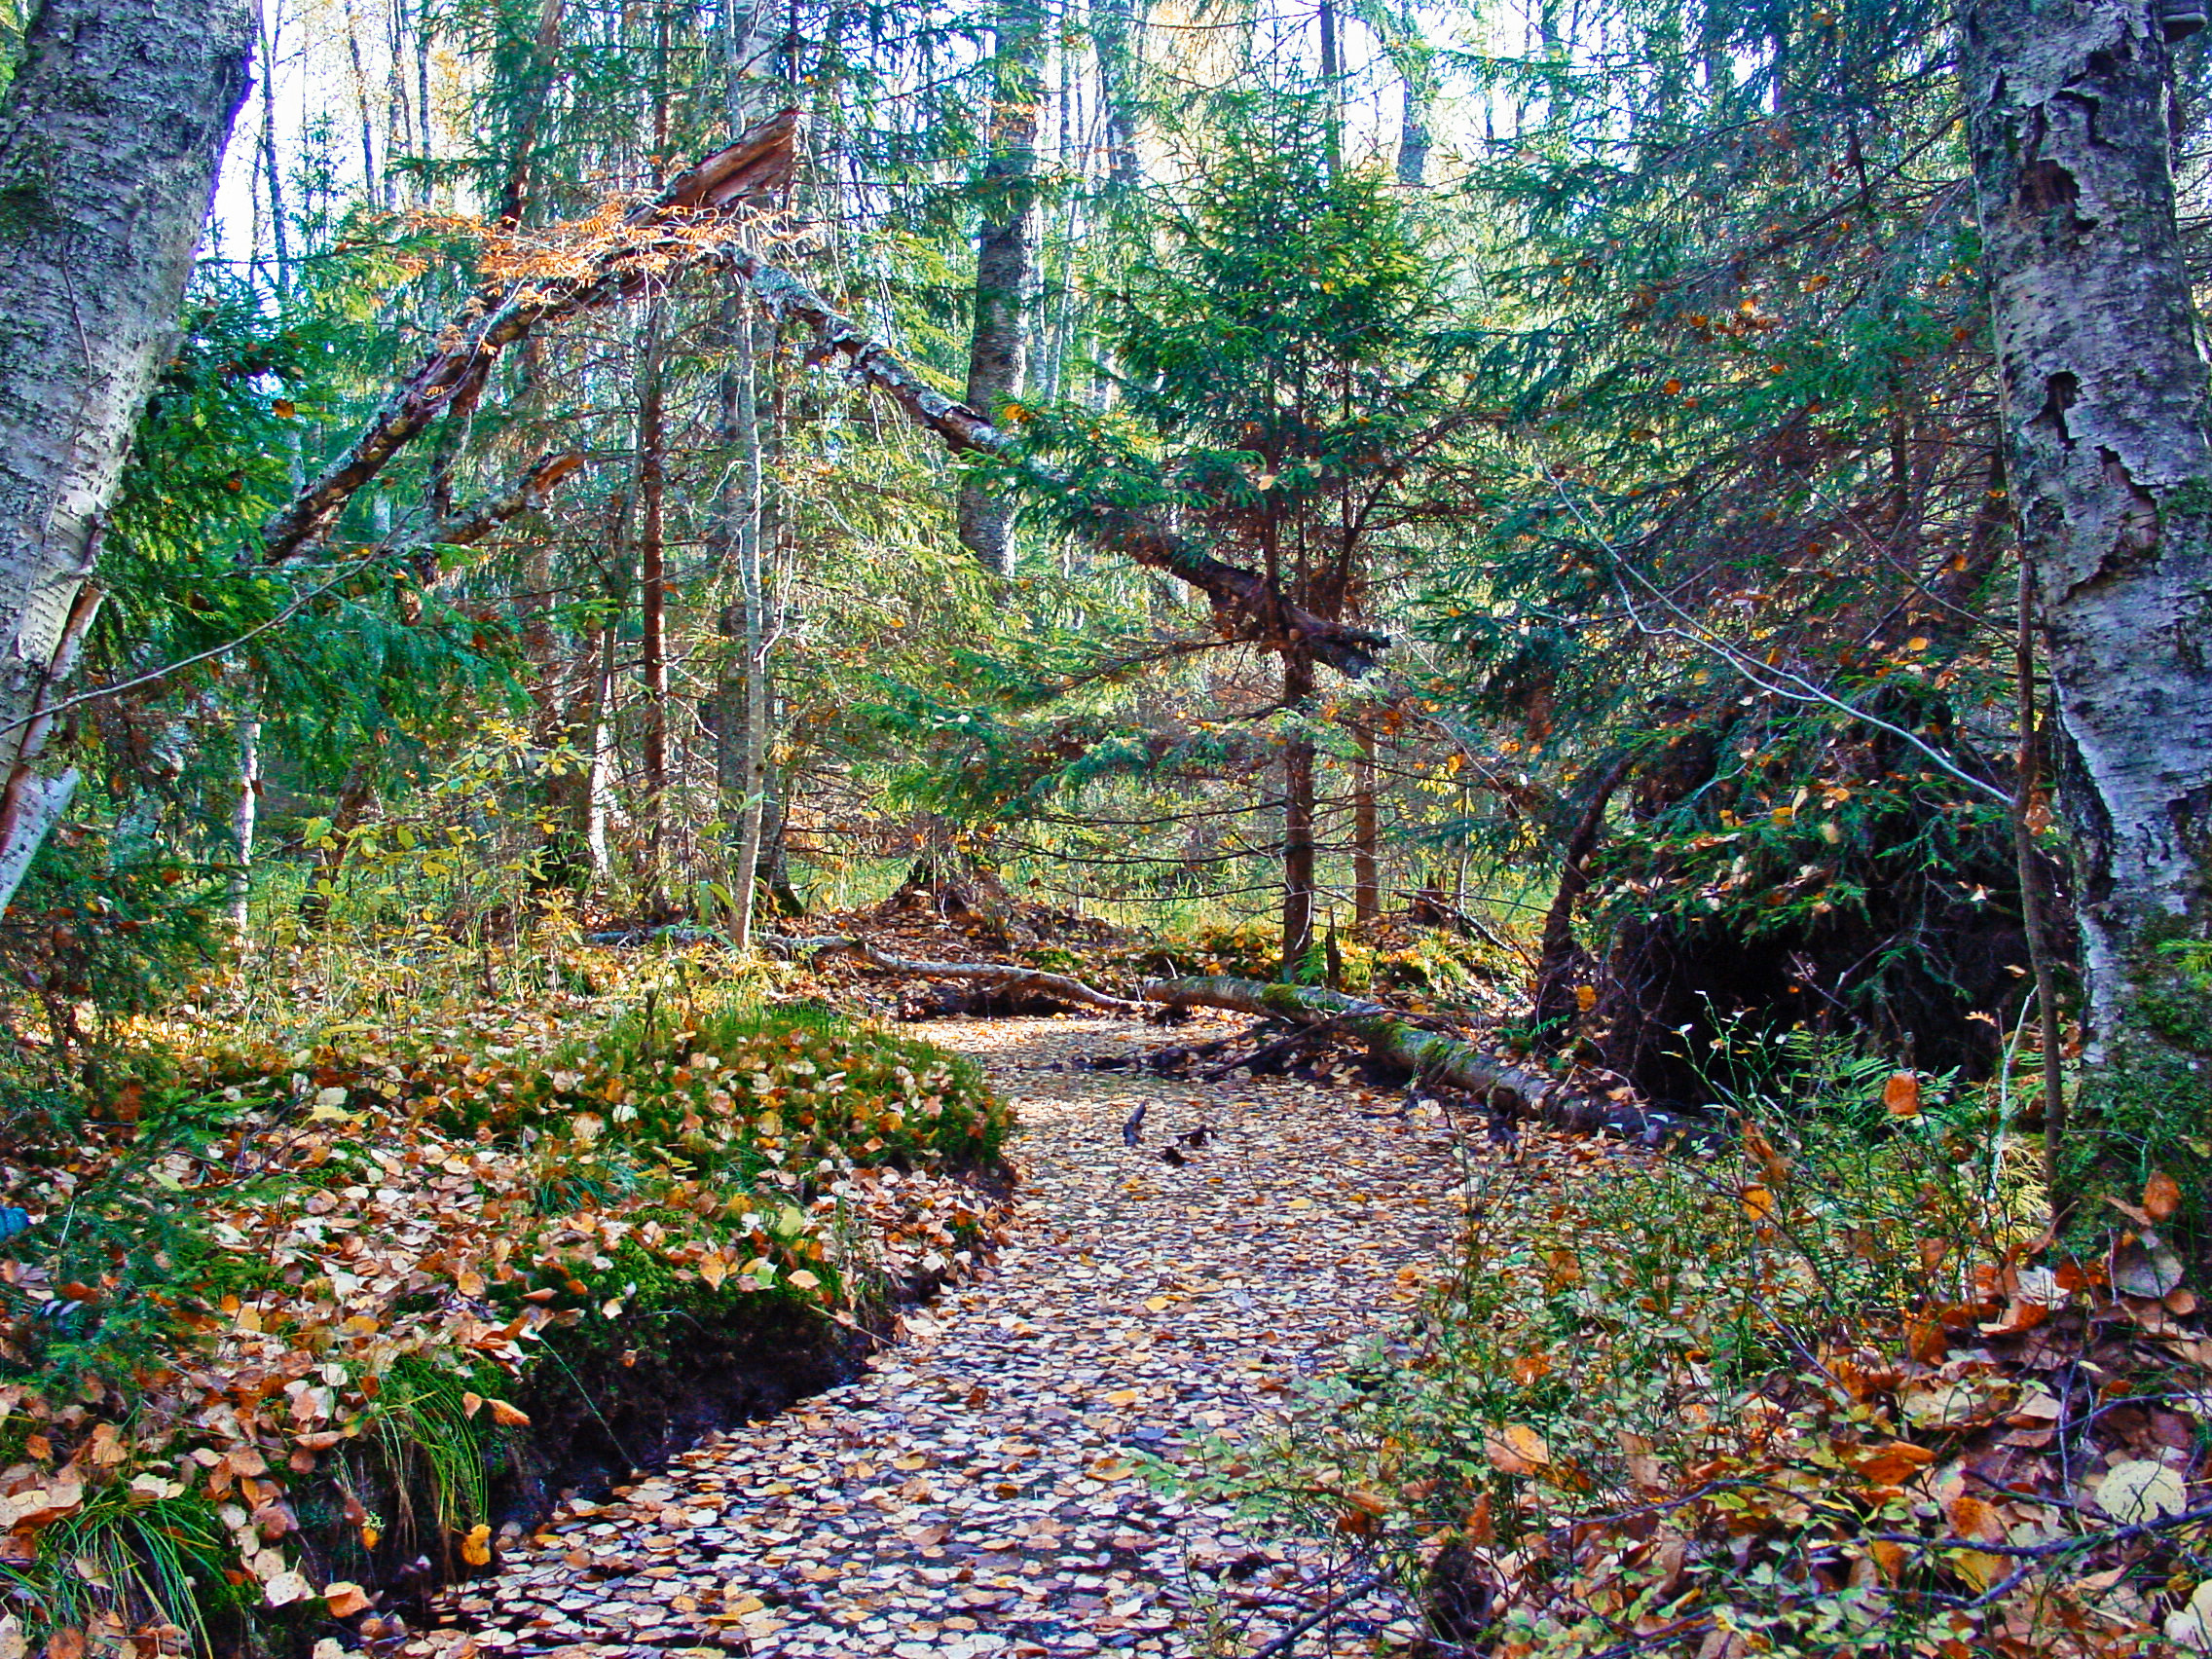
images, plant, natural environment, natural landscape, tree, branch, trunk, People in nature, biome, wood, grass, woody plant, deciduous, terrestrial plant, groundcover, flower, shrub, landscape, Tints and shades, forest, grove, woodland, temperate broadleaf and mixed forest, trail, landscaping, flowering plant, path, garden, jungle, Northern hardwood forest, annual plant, twig, old growth forest, tropical and subtropical coniferous forests, spruce fir forest, valdivian temperate rain forest, art, plant stem, autumn, road surface, temperate coniferous forest